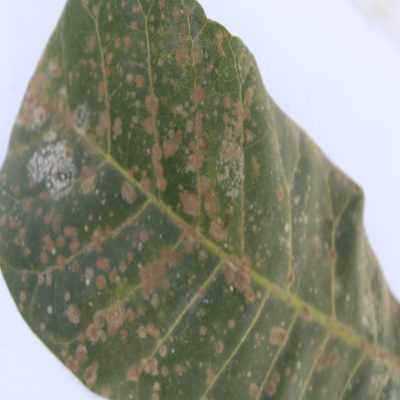
Crop: Cashew
Condition: red rust